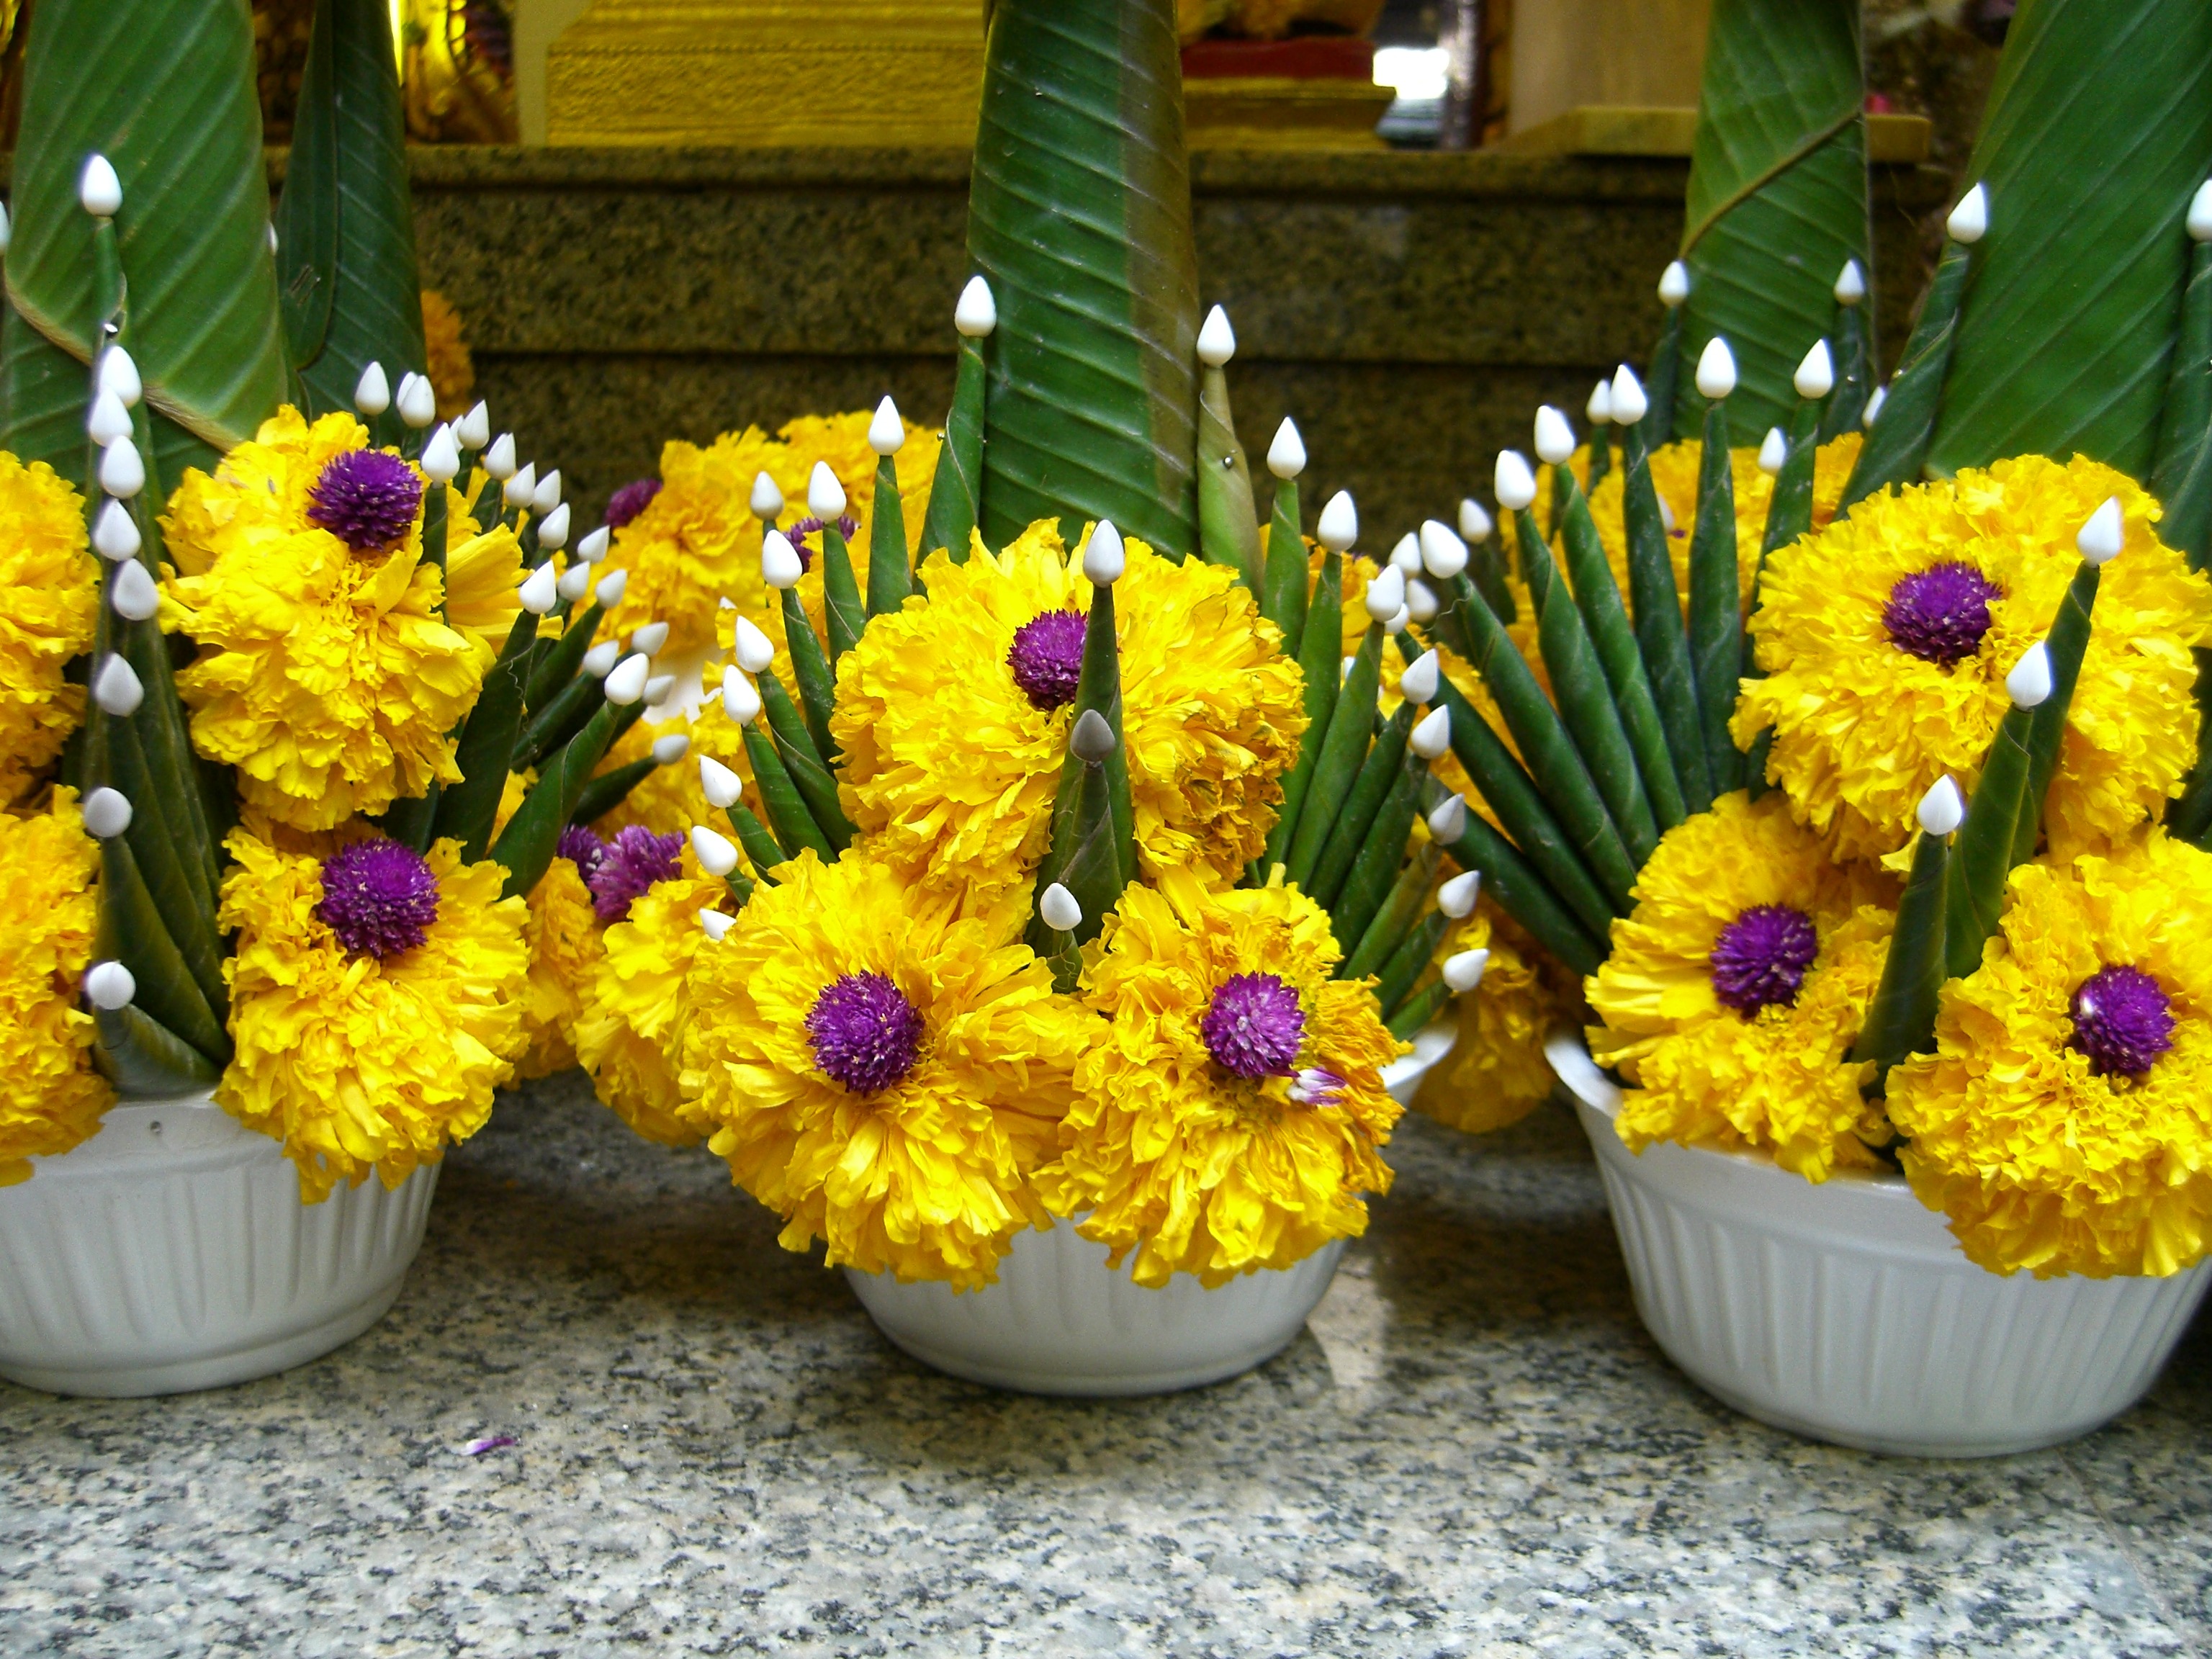
plant, flower, buddhism, yellow, flora, thailand, art, floristry, floral arrangement, flowering plant, sacrifice, flower bouquet, cut flowers, floral design, centrepiece, land plant, flower arranging